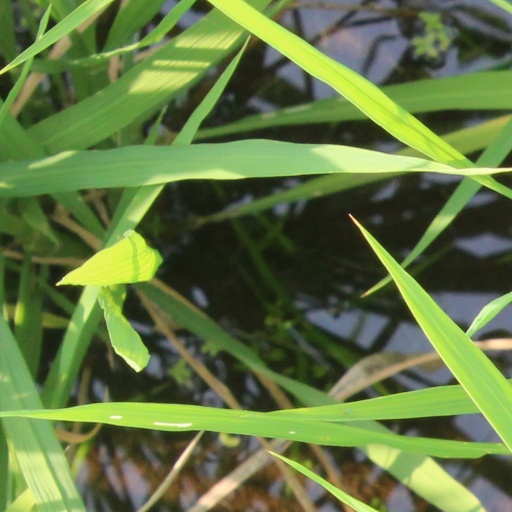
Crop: rice